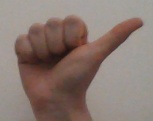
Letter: dhad